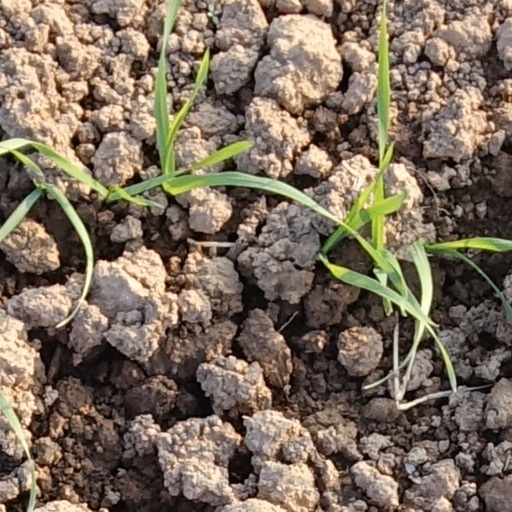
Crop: wheat